Paracrocodylomorpha

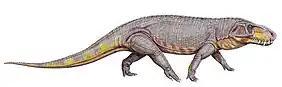
"Prestosuchus", a basal loricatan likely very similar to the ancestral paracrocodylomorph

Various paracrocodylomorphs possess a pit on the snout, between the premaxilla and maxilla bones. This pit, termed a 'subnarial foramen' was found by Nesbitt (2011) to be present only in loricatans at least as derived as "Batrachotomus". However, a restudy of "Prestosuchus" by Da-Silvia "et al." (2016) showed that the pit was present in basal loricatans as well as poposauroids. They proposed that a subnarial foramen may have been an additional synapomorphy of Paracrocodylomorpha, although it is unknown in "Ticinosuchus".